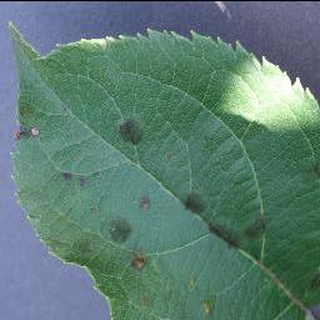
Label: apple_apple_scab